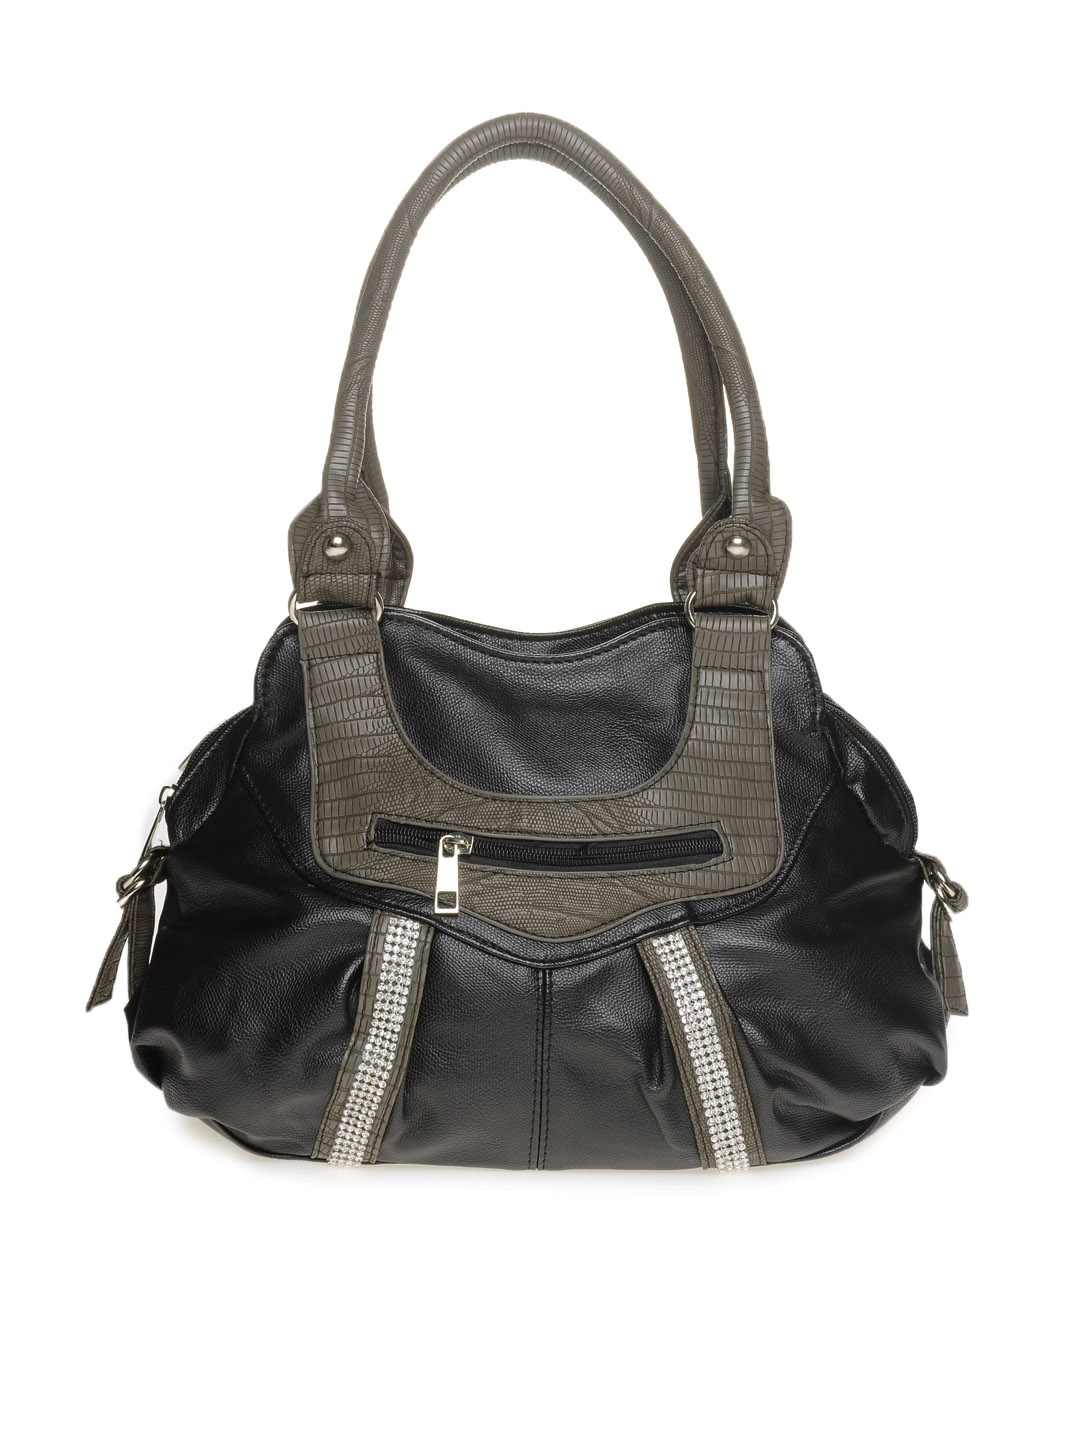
Kiara Women Black Handbag
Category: Accessories / Bags / Handbags
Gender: Women
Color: Black
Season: Summer 2012
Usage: Casual